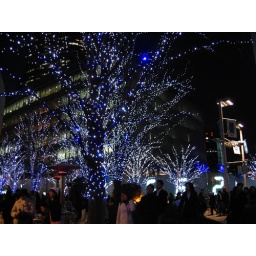
Happy Christmas crowd in front of Starbucks. You can see the huge wall clock in the background.